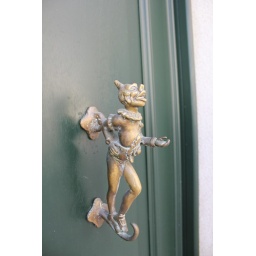
This figurine was on the two door handles of a house near the Accademia